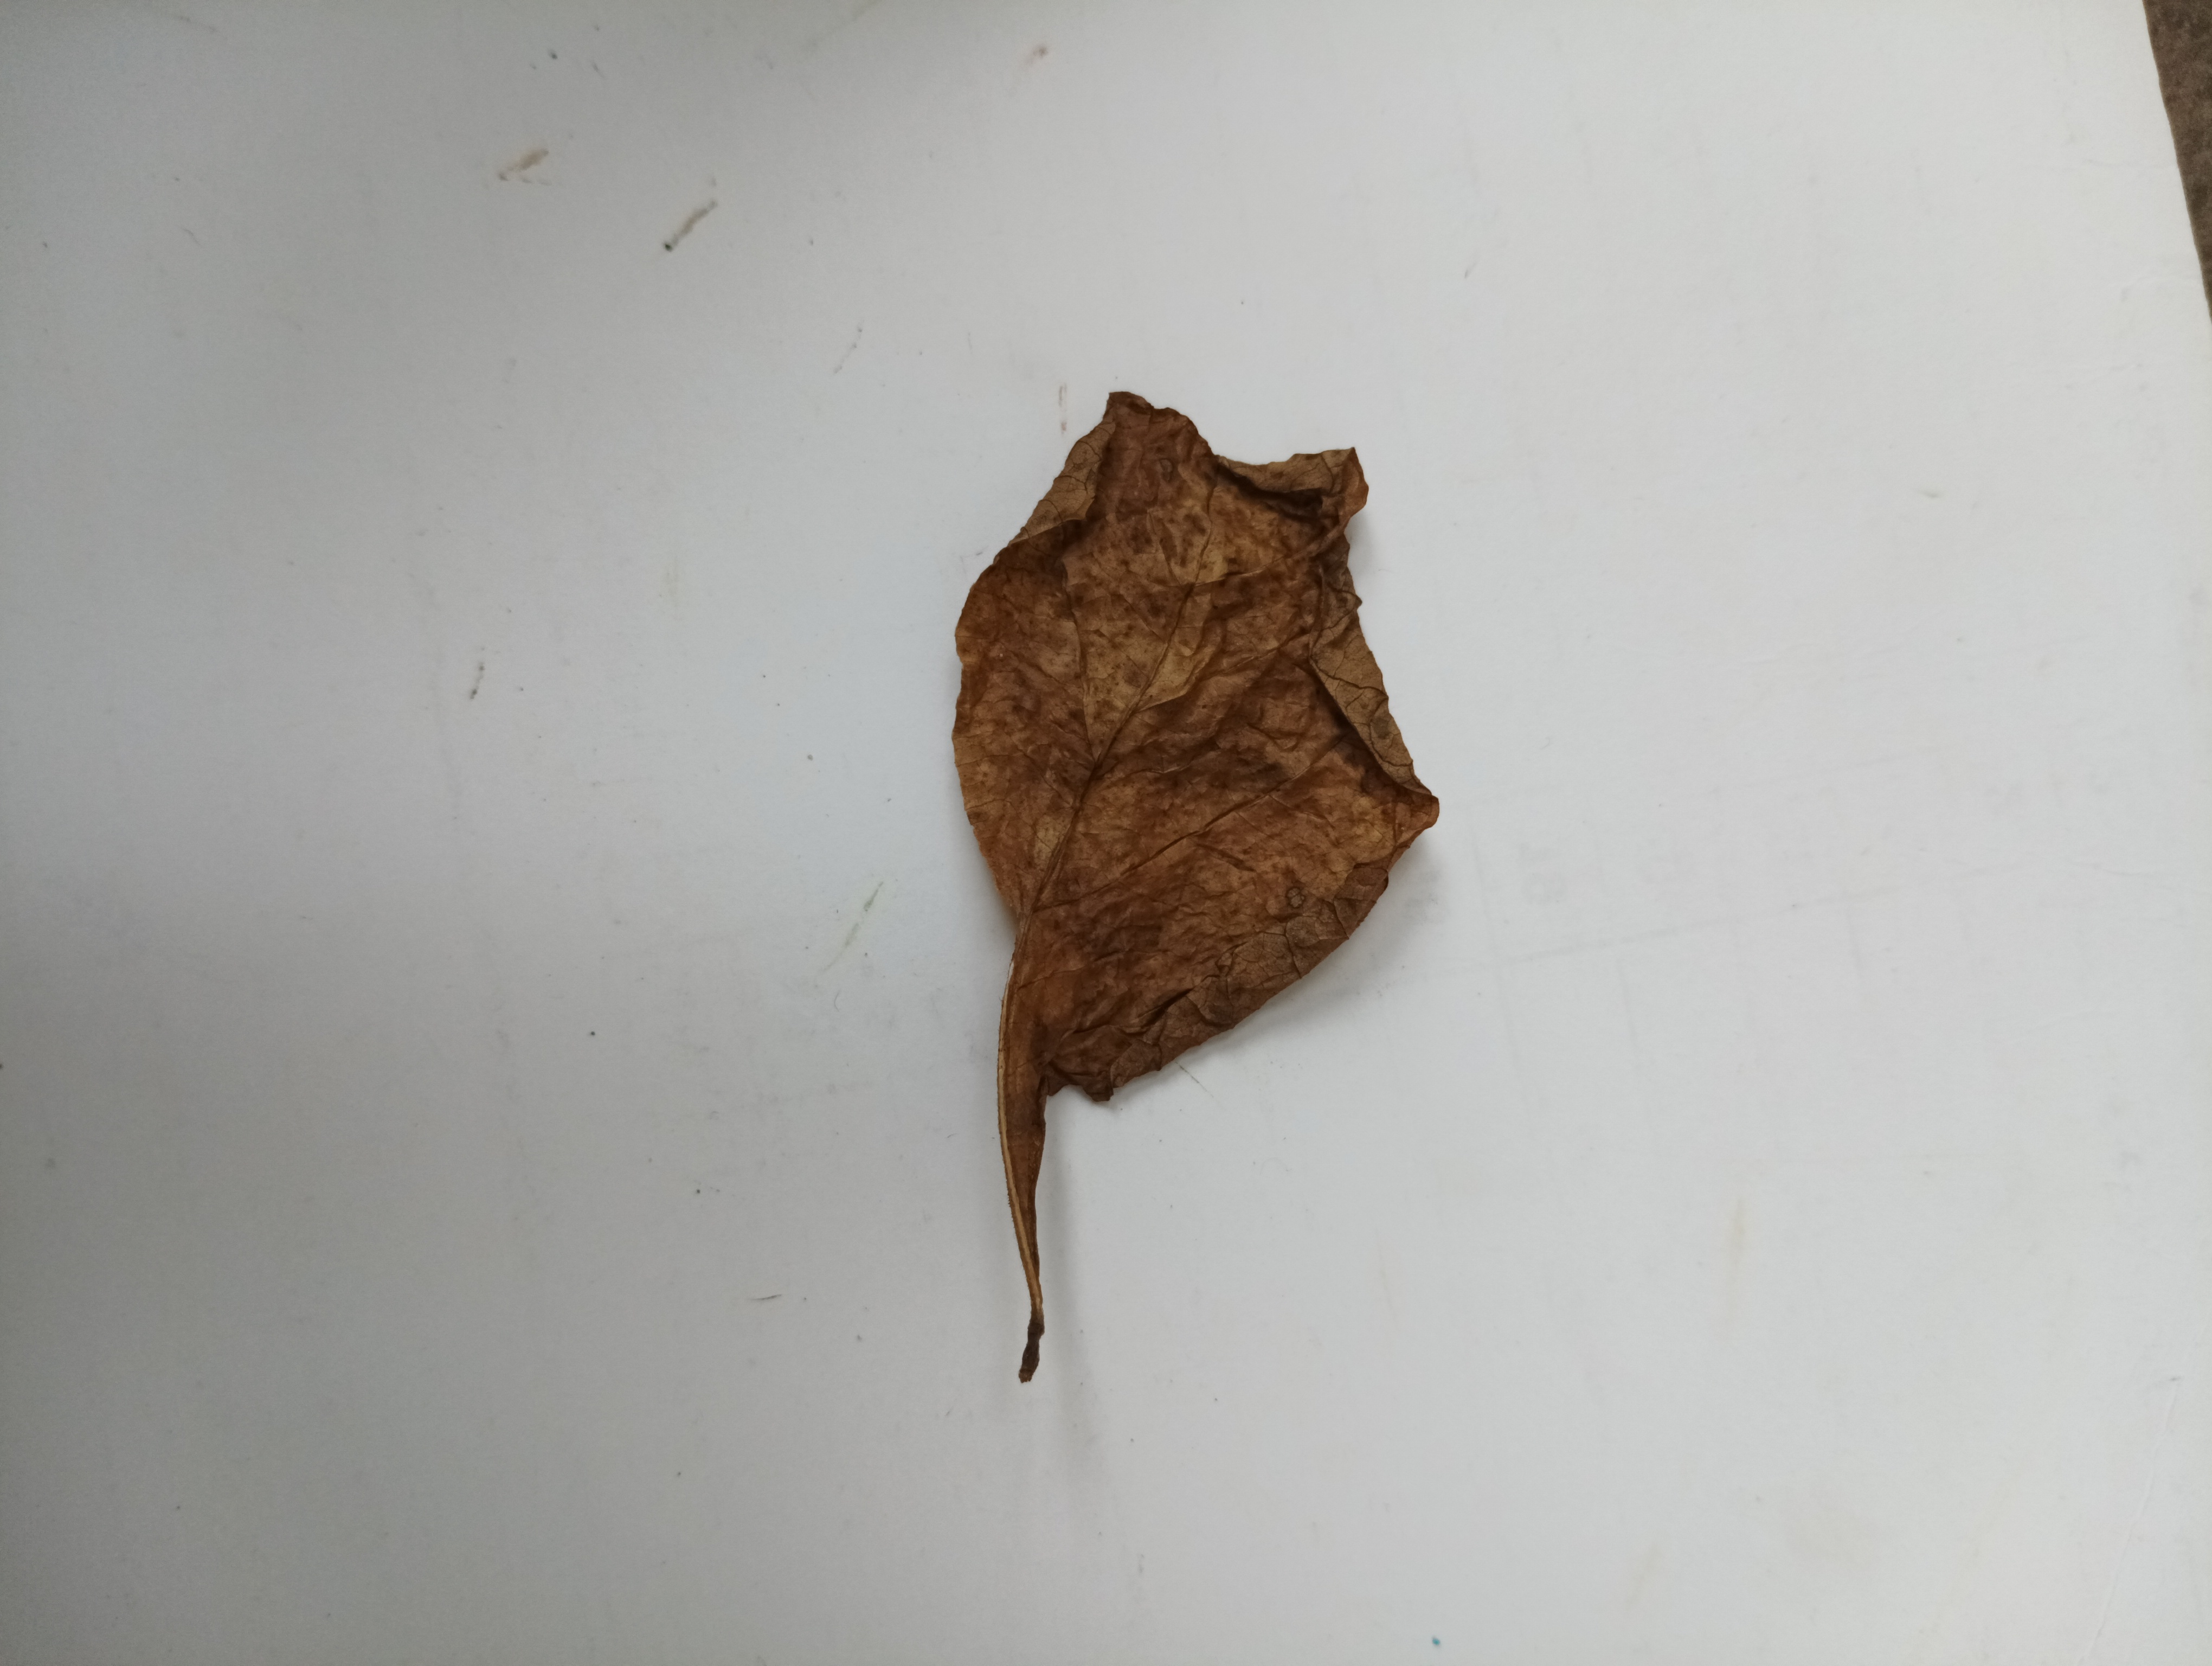
Label: Dry_leaf